Electoral district of Gippsland North

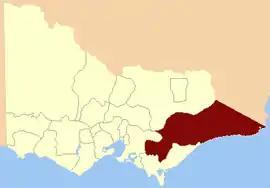
Location in Victoria, 1859

Gippsland North (North Gipps Land or North Gippsland until 1889) was an electoral district of the Legislative Assembly in the Australian state of Victoria located in northern Gippsland from 1859 to 1955.